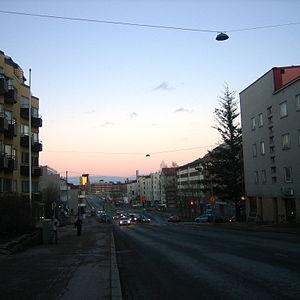
Rue de Lauttasaari, en Finlande.
Lauttasaari, terme finnois signifiant en français « Île du Bac », en suédois Drumsö, est une île du golfe de Finlande située à l'ouest du centre-ville d'Helsinki, la capitale finlandaise. Elle constitue avec quelques îlots avoisinants un quartier et un district de cette municipalité, dont elle dépend administrativement. Avec plus de 20 000 habitants, c'est la deuxième île la plus peuplée du pays.